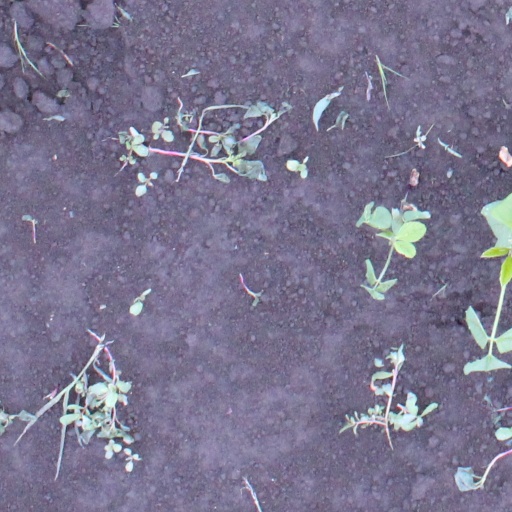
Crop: soybean